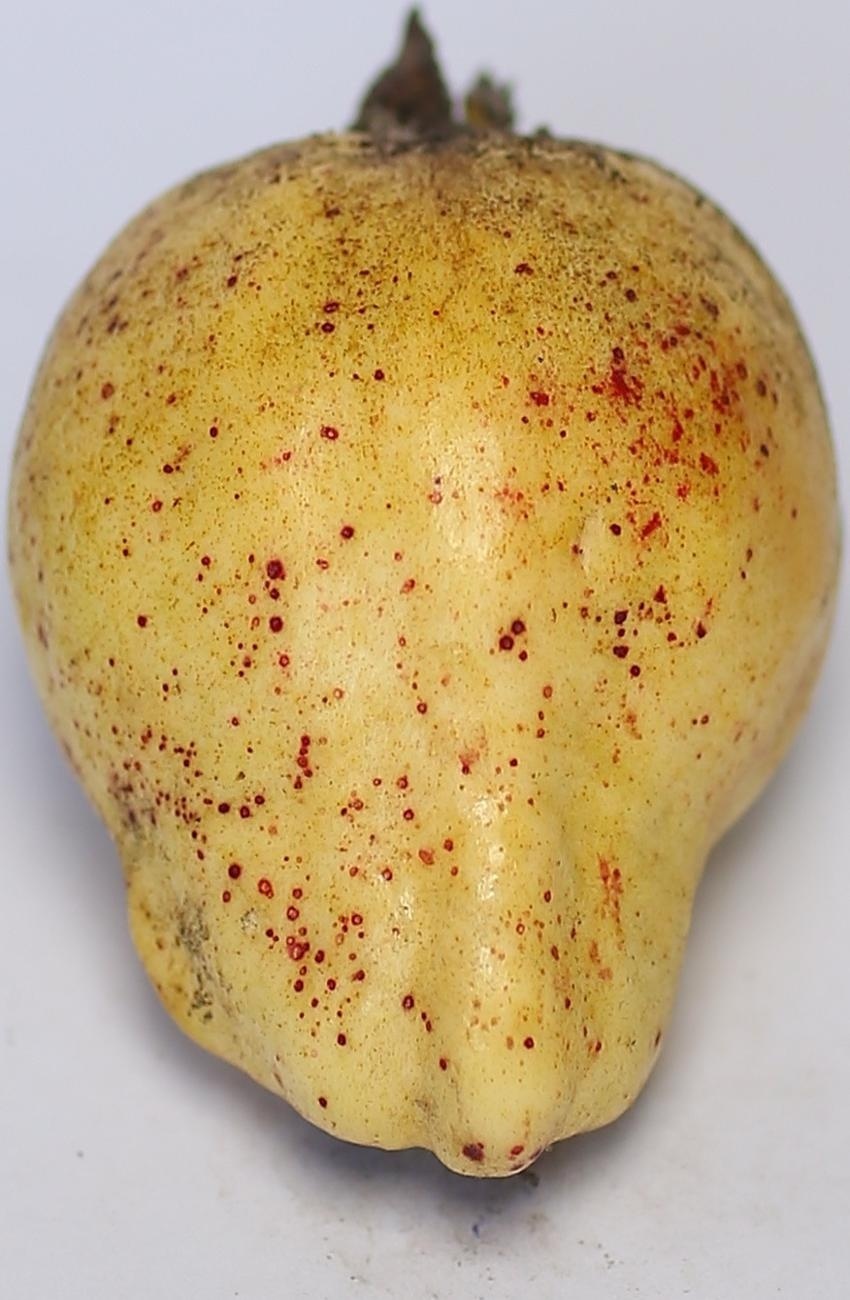
Maturity: ripe
Variety: riyali